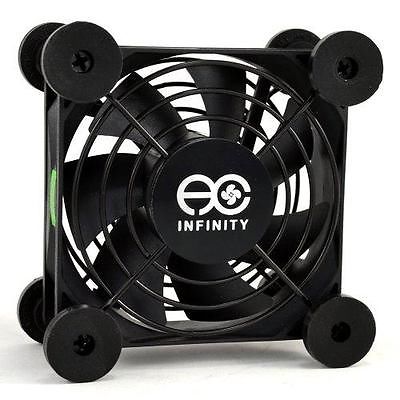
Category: fan